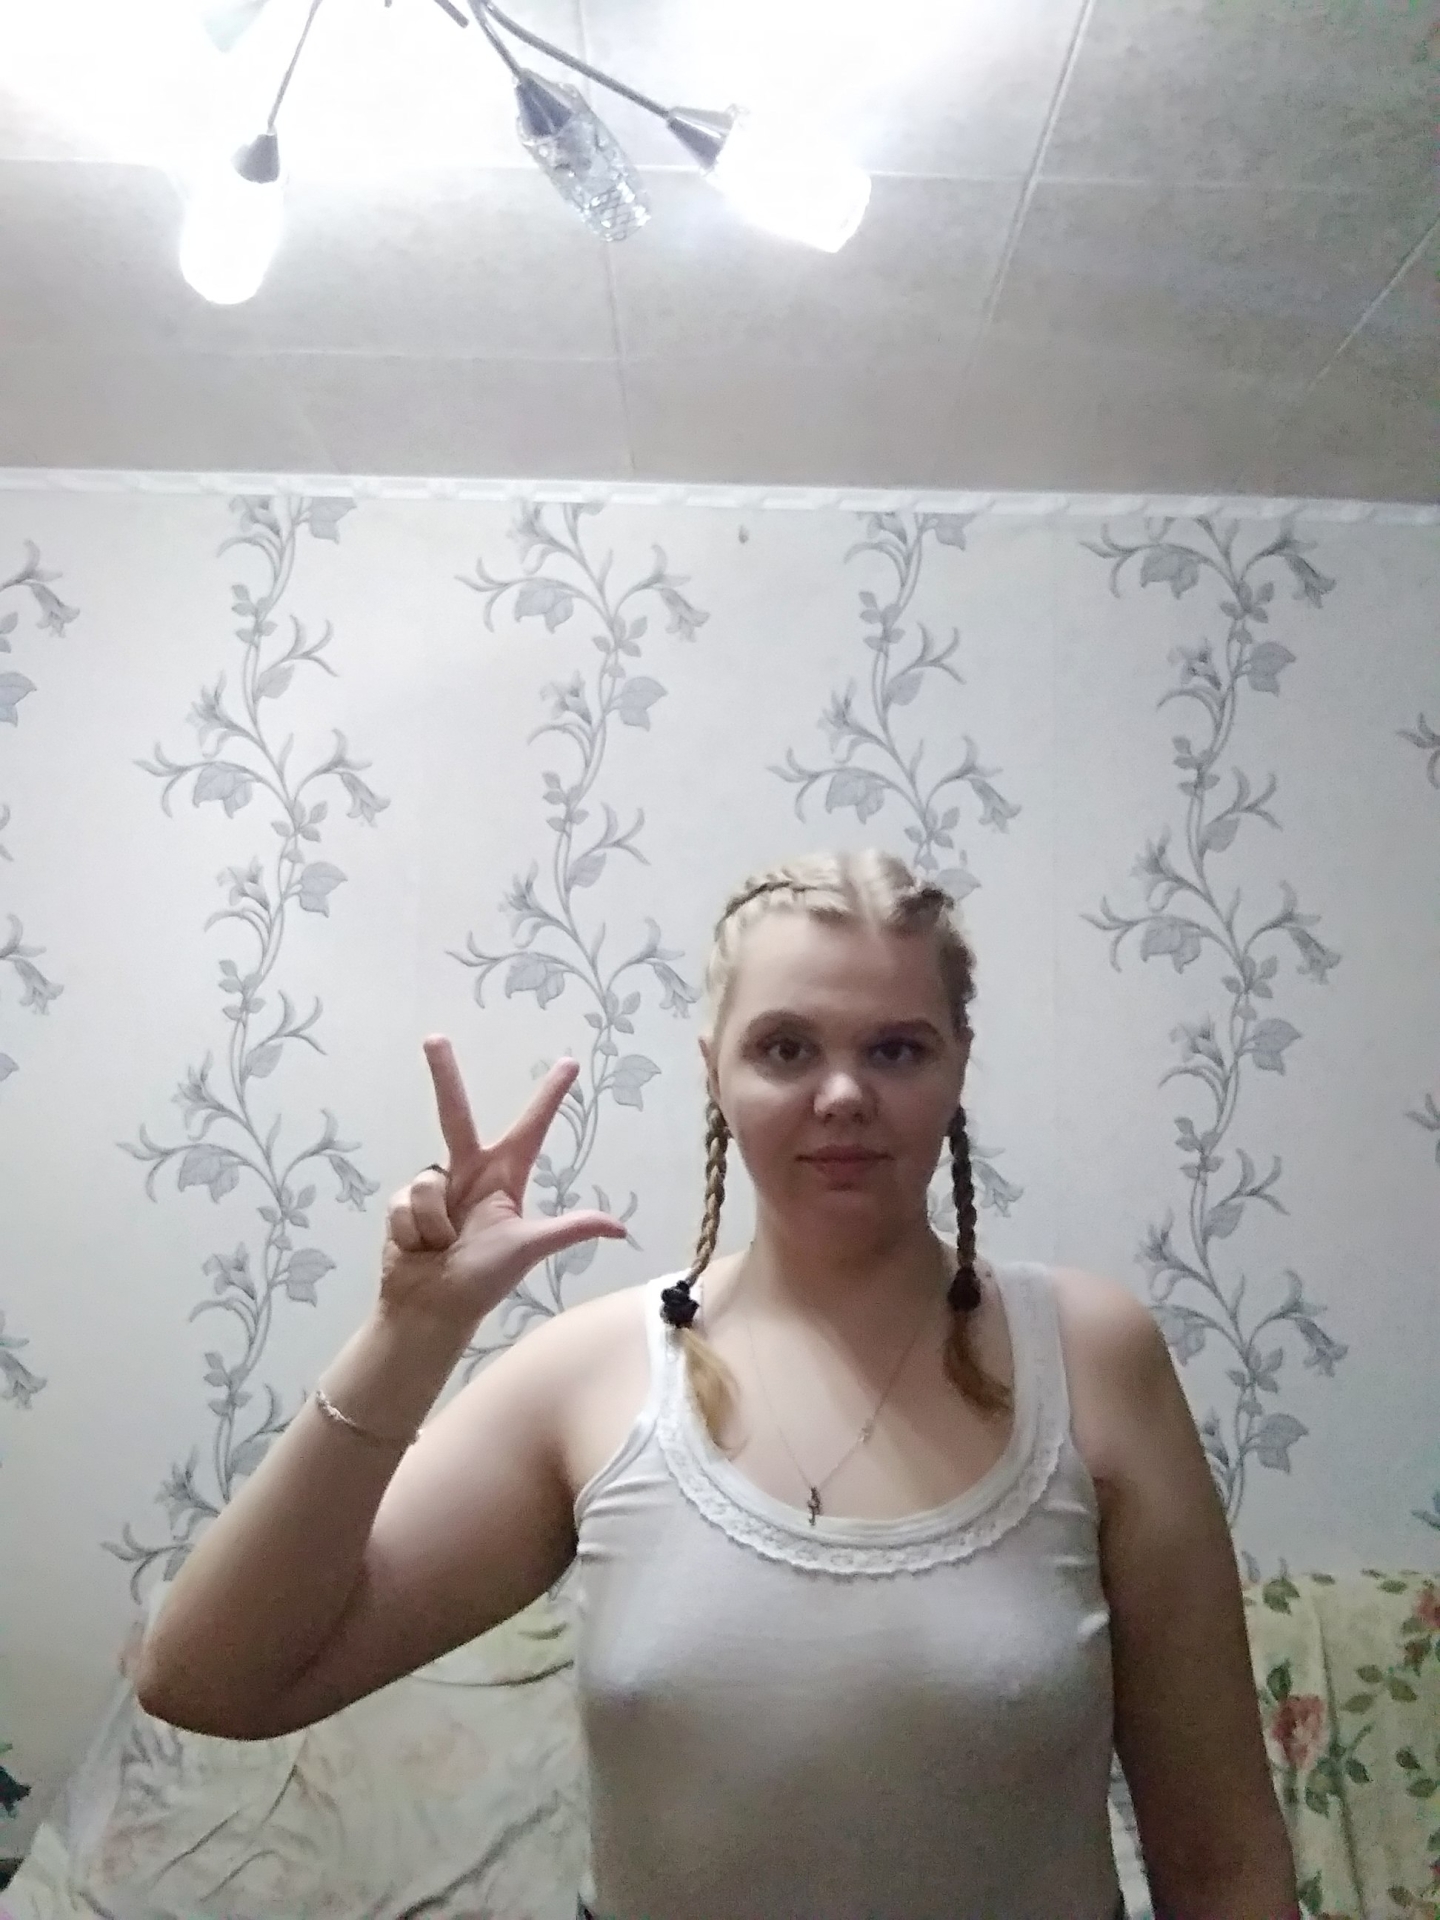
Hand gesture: three2